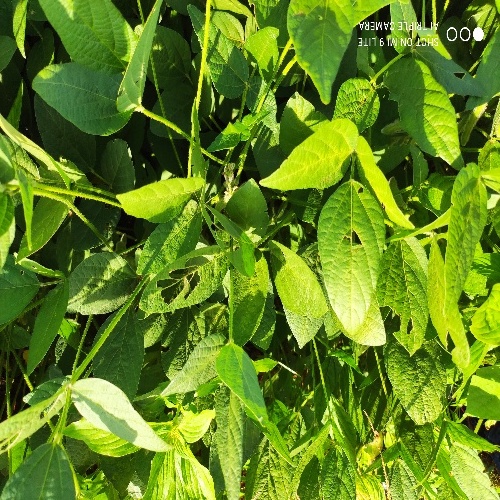
Label: Caterpillar